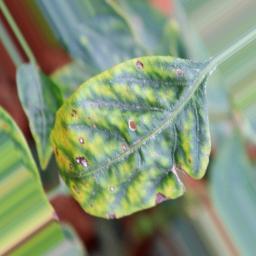
Label: nutritional